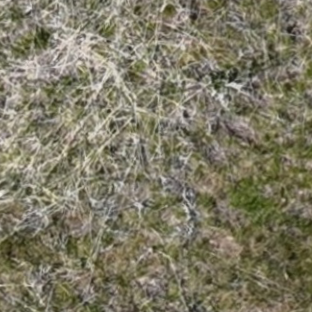
Month: may